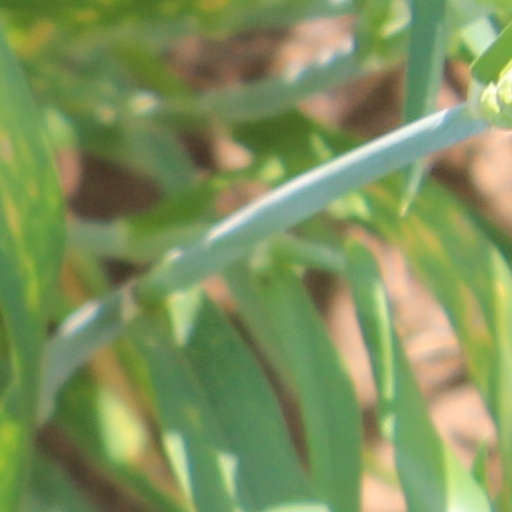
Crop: wheat